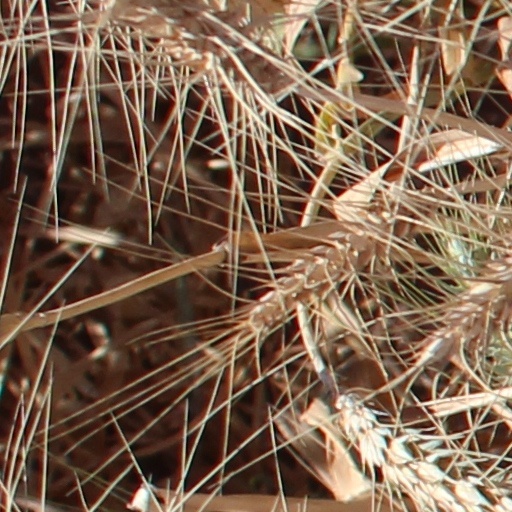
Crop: wheat